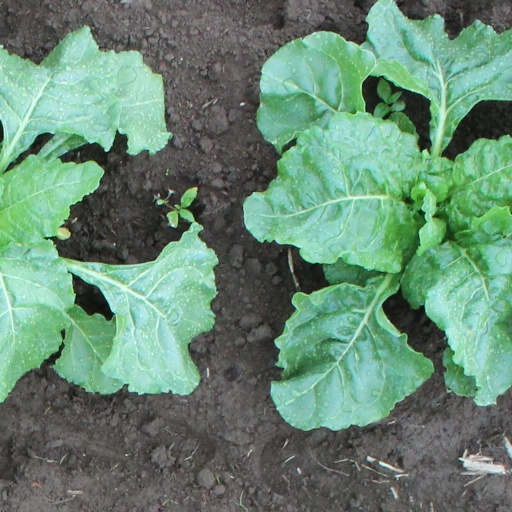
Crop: sugar beet